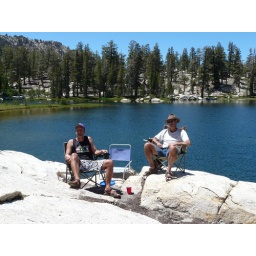
Profe &amp;amp; Mosca sitting on rock in front of Island Lake